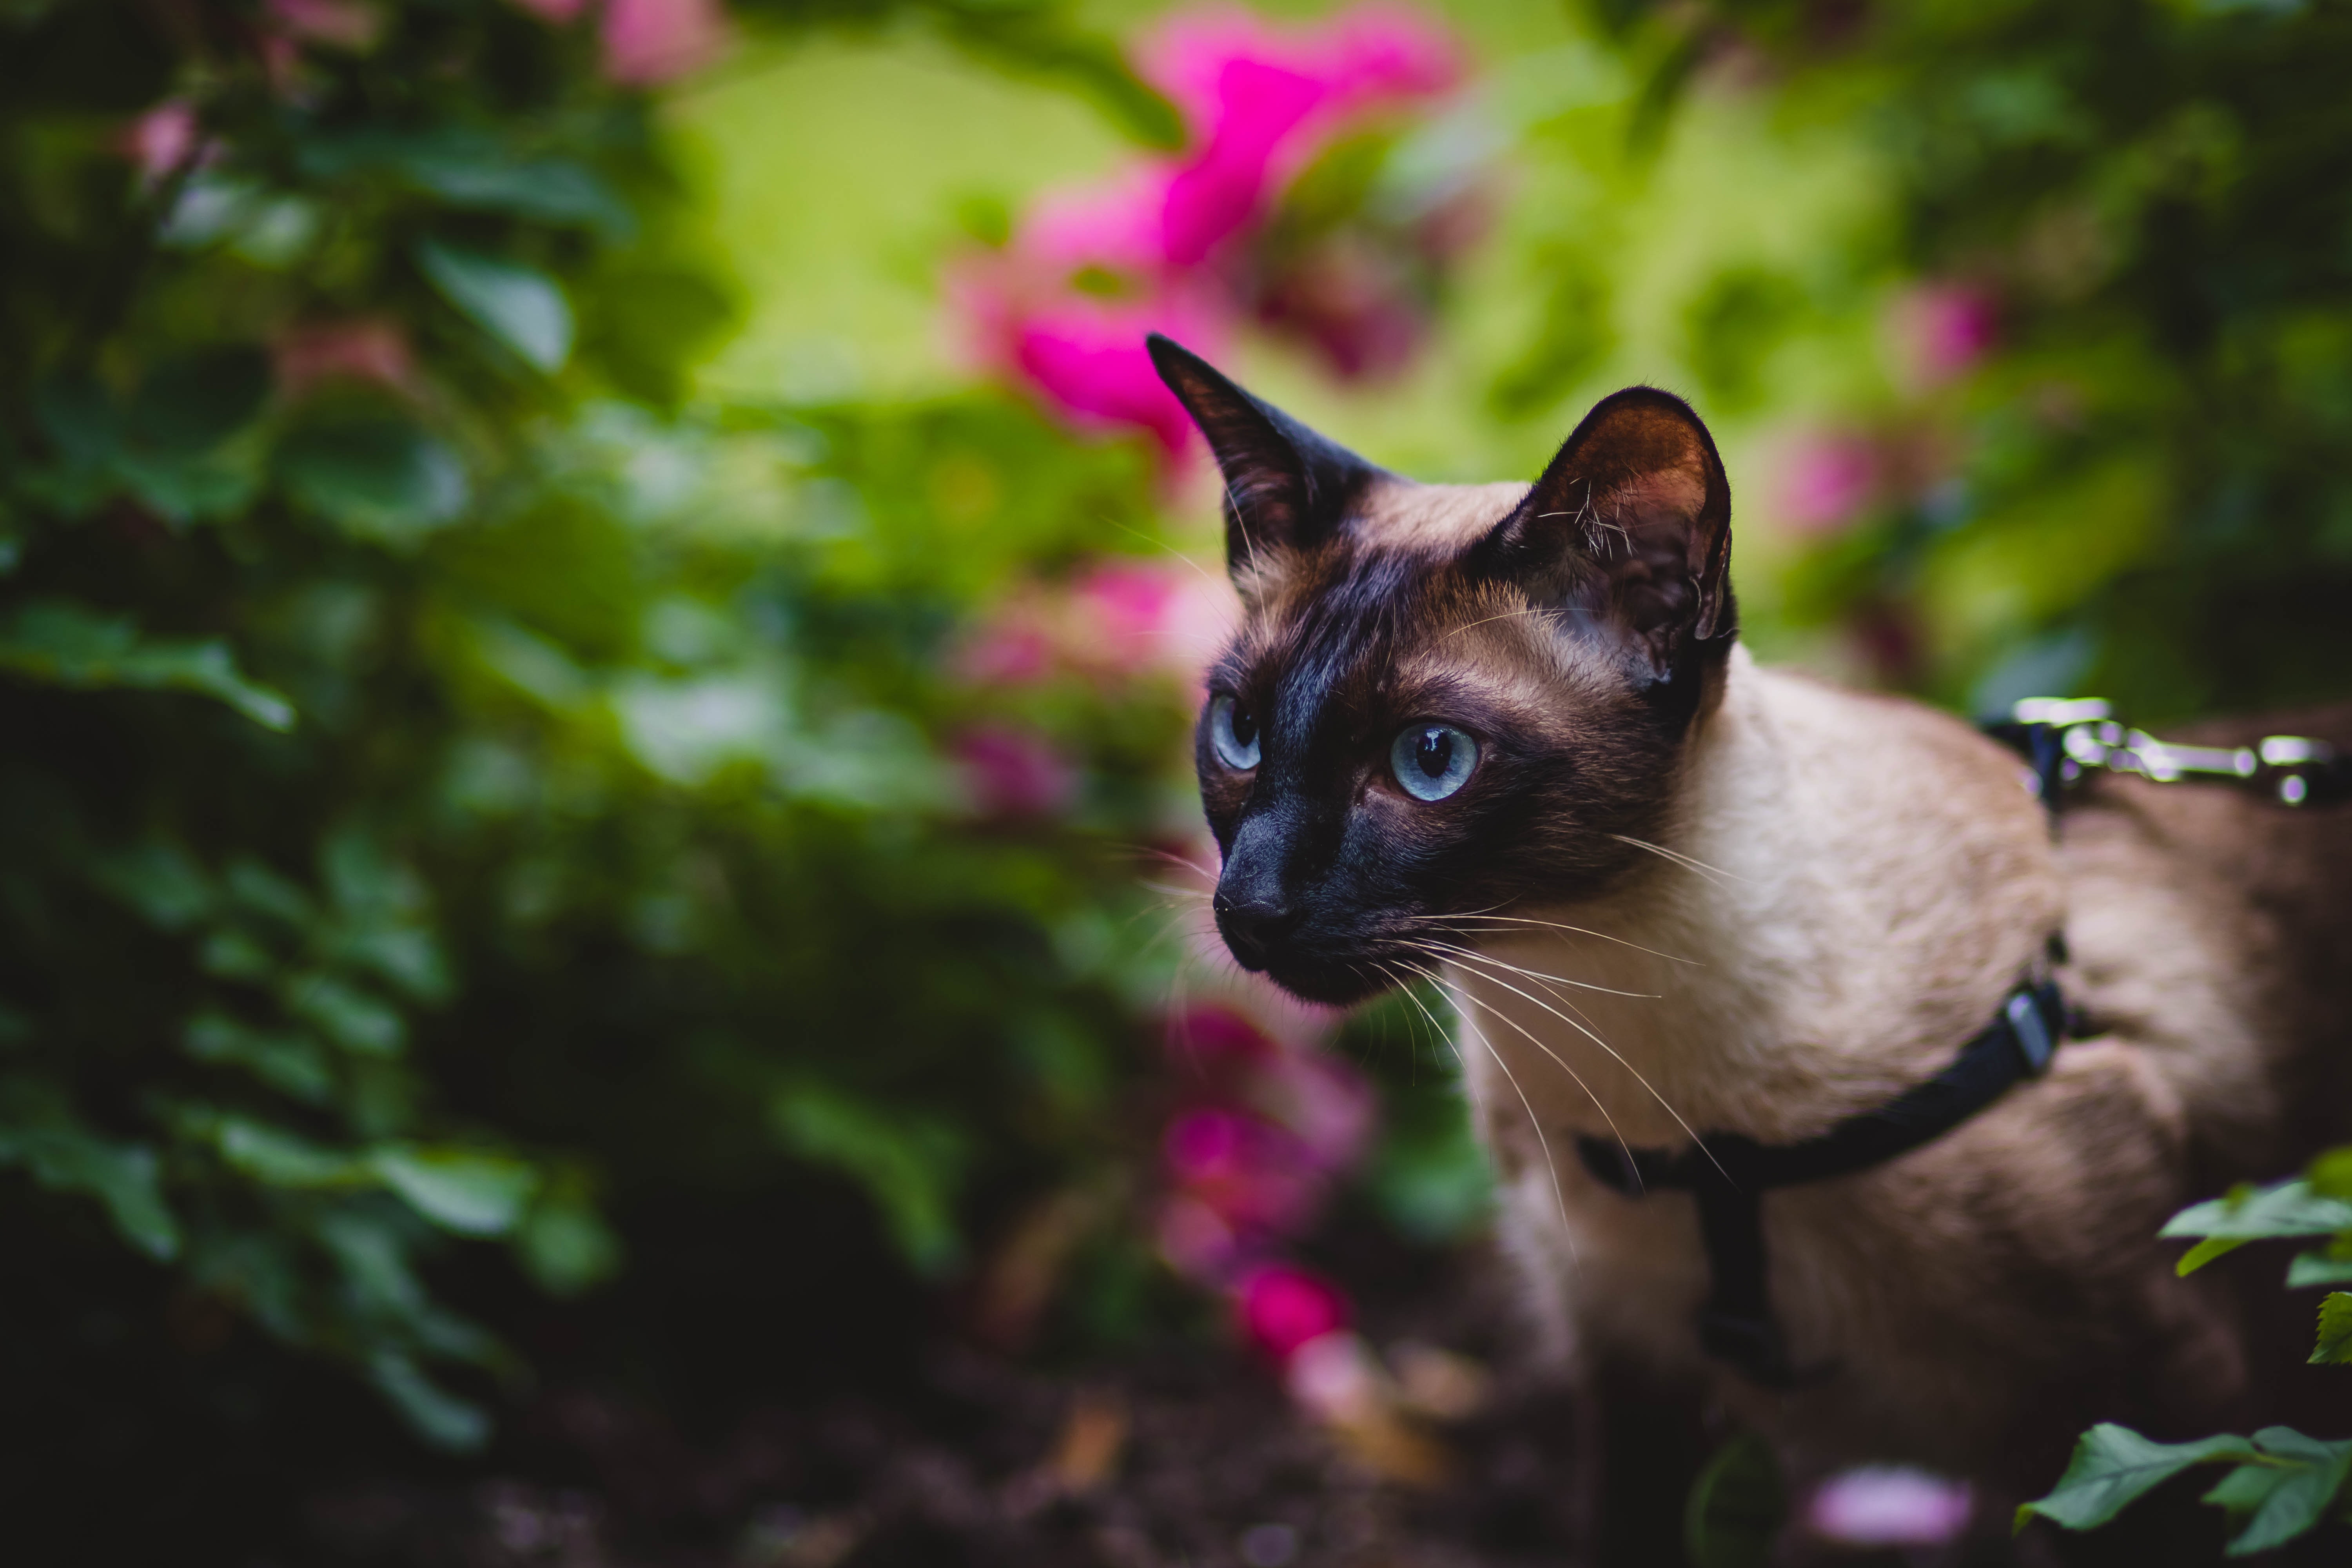
cat, small to medium sized cats, siamese, felidae, whiskers, carnivore, thai, tree, grass, eye, plant, burmese, tonkinese, wildlife, flower, fawn, wildflower